Brawo Open

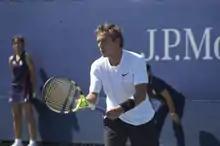
The 2008 singles champion, Nicolas Devilder from France, defeated Argentine Sergio Roitman in the final

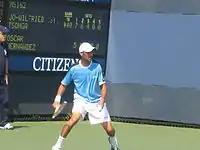
Spanish player Óscar Hernández reached three singles finals, winning in 2005, 2007, and 2009, and two doubles finals, losing in 2007 before winning in 2008

The Brawo Open (formerly known as the "Nord/LB Open" until 2010 and the "Sparkassen Open" until 2021) is a professional tennis tournament played on outdoor red clay courts. It is currently part of the ATP Challenger Tour. It is held annually at the in Braunschweig, Germany, since 1994 and it is the longest-running German Challenger and the ninth longest-running event on the Challenger Tour.